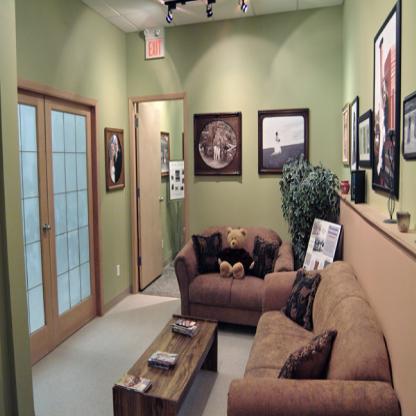
Scene: Indoor